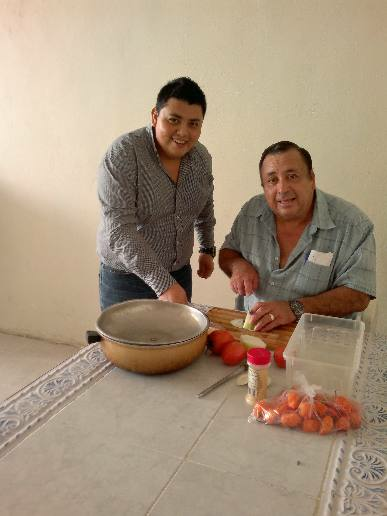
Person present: Yes